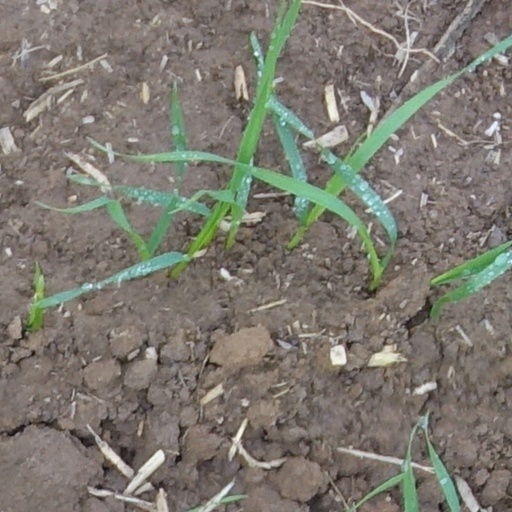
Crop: wheat